Minyan

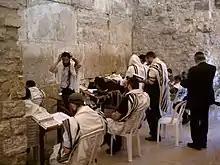
A minyan held at the Western Wall in Israel.

There is much discussion in rabbinic literature on the matter of who is eligible to be counted in a "minyan". Some discussions revolve around whether or not a "minyan" should consist of individuals who are obligated in performance of that particular precept. Some authorities deduce who may constitute a "minyan" by drawing on the verses which are brought as the basis for minyan and their implication. For example, the verse, ""How long shall I bear with this evil congregation which murmur against me?"" is referring to the ten spies, a congregation comprising Jewish adult males. It is understood from this that a minyan must likewise comprise ten Jewish adult males. Other classical sources base their rulings on discussions brought in the Talmud. Contemporary rabbinical authorities deal with a plethora of questions relating to qualification for "minyan".